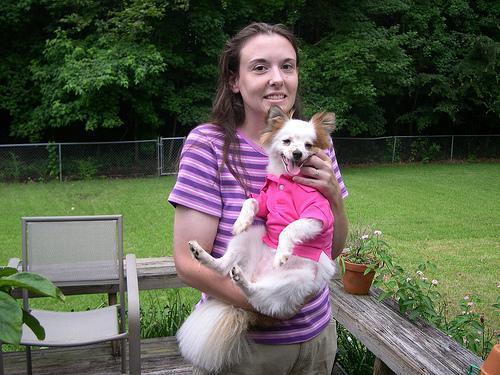
Pomeranian